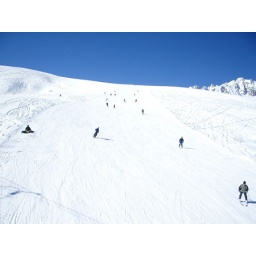
A blue slope, look at the sky, not a cloud in it :D